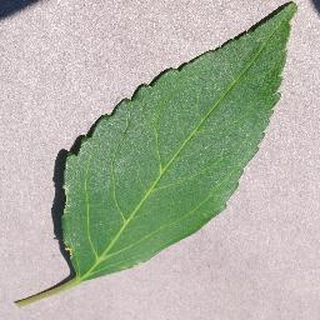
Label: healthy_cherry